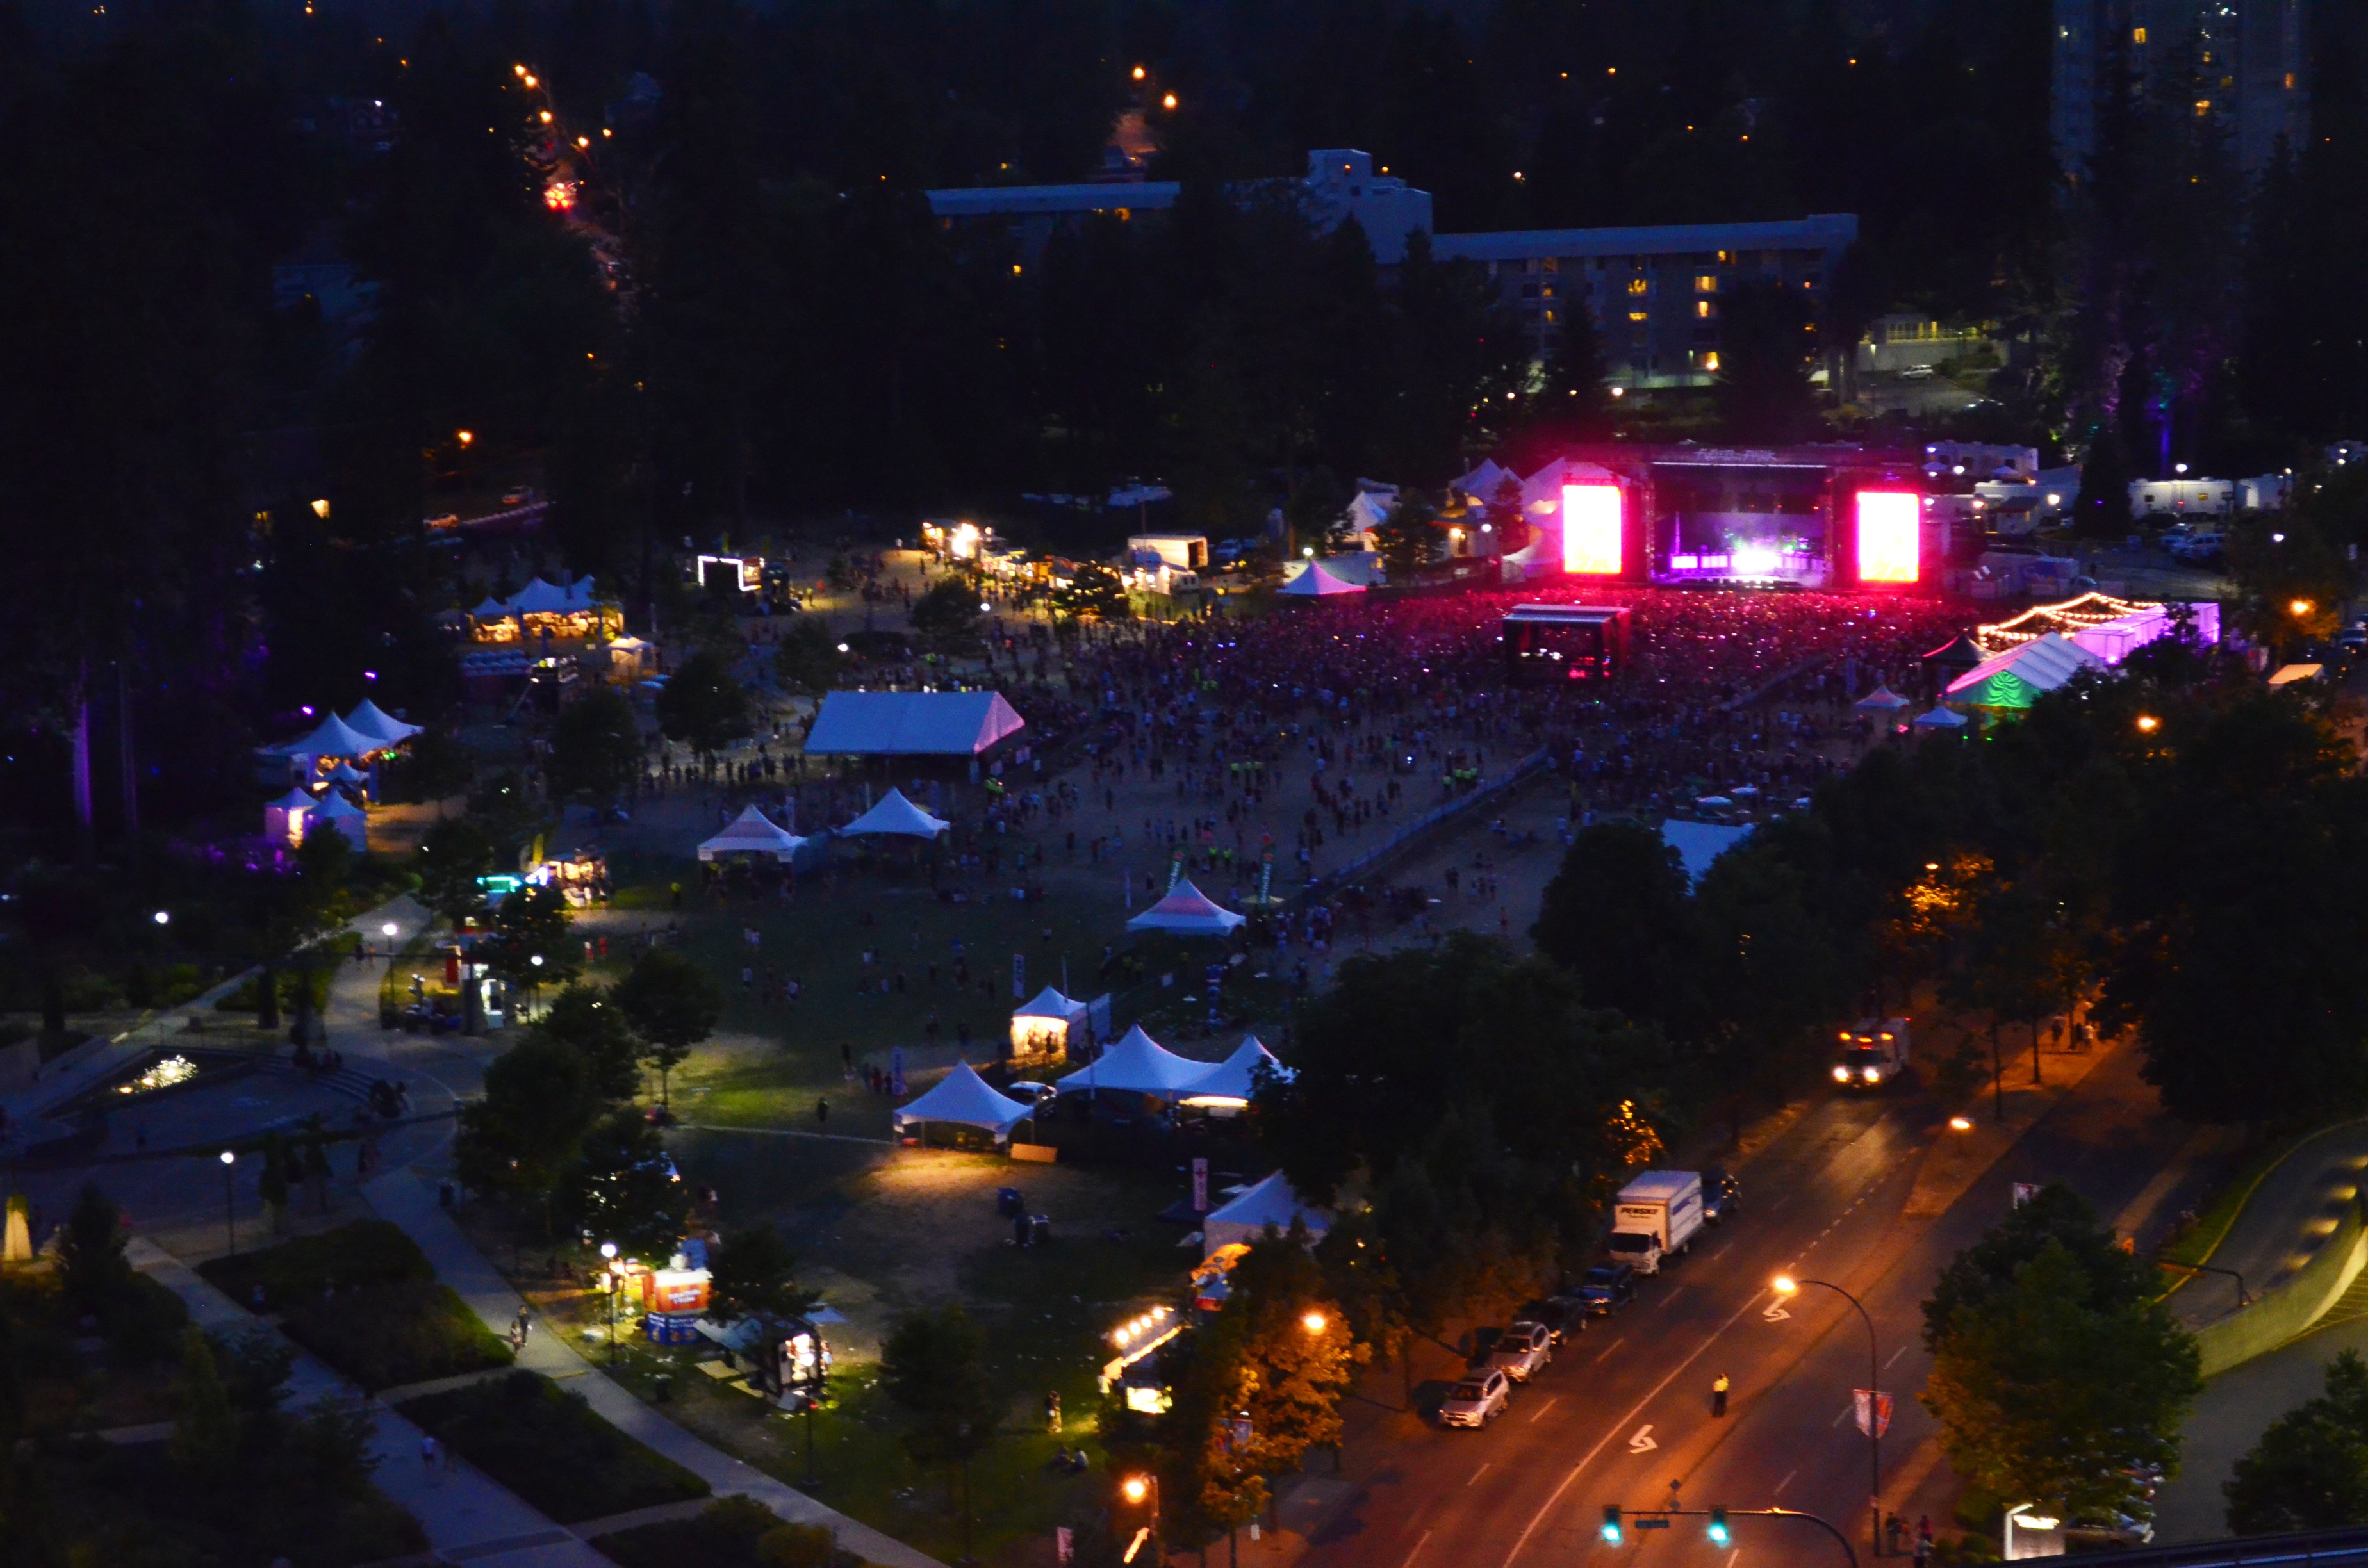
light, night, evening, christmas decoration, christmas lights